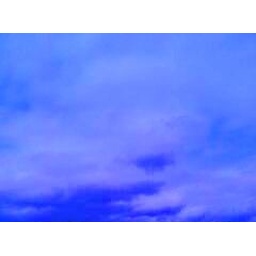
sky in blue